Erysimum cheiranthoides

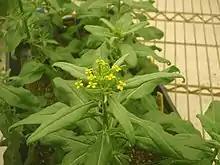
"Erysimum cheiranthoides" variety Elbtalaue in a growth chamber

Because "Erysimum" is in the family Brassicaceae, it has been proposed that many of the genetic resources that already exist for "Arabidopsis thaliana" (an extensively studied model organism) can be used with "Erysimum" to aide in genetic analysis, making this genus particularly attractive for studying the cardenolide biosynthetic pathway. "E. cheiranthoides" itself is diploid and has a relatively small genome (~200 Mbp across 8 chromosomes), can be grown from seed to seed production as fast as 10 weeks, and performs well in a laboratory setting. The genome of "E. cheiranthoides" variety Elbtalaue has been sequenced. As "E. cheiranthoides" has many genetic similarities to "A. thaliana", it is likely that techniques for genetically modifying "A. thaliana" and related research methods will also work for "E. cheiranthoides". Mutated isolates of "E. cheiranthoides" with altered cardiac glycoside content have been identified.